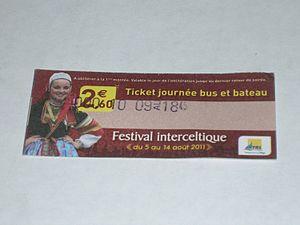
Ticket de bus CTRL durant le Festival Interceltique de Lorient 2011
Le Festival interceltique de Lorient, abrégé en FIL se tient tous les ans à Lorient, en Bretagne. Il réunit des dizaines de groupes des pays et régions d'origine celtique pendant dix jours lors de la première quinzaine d'août.